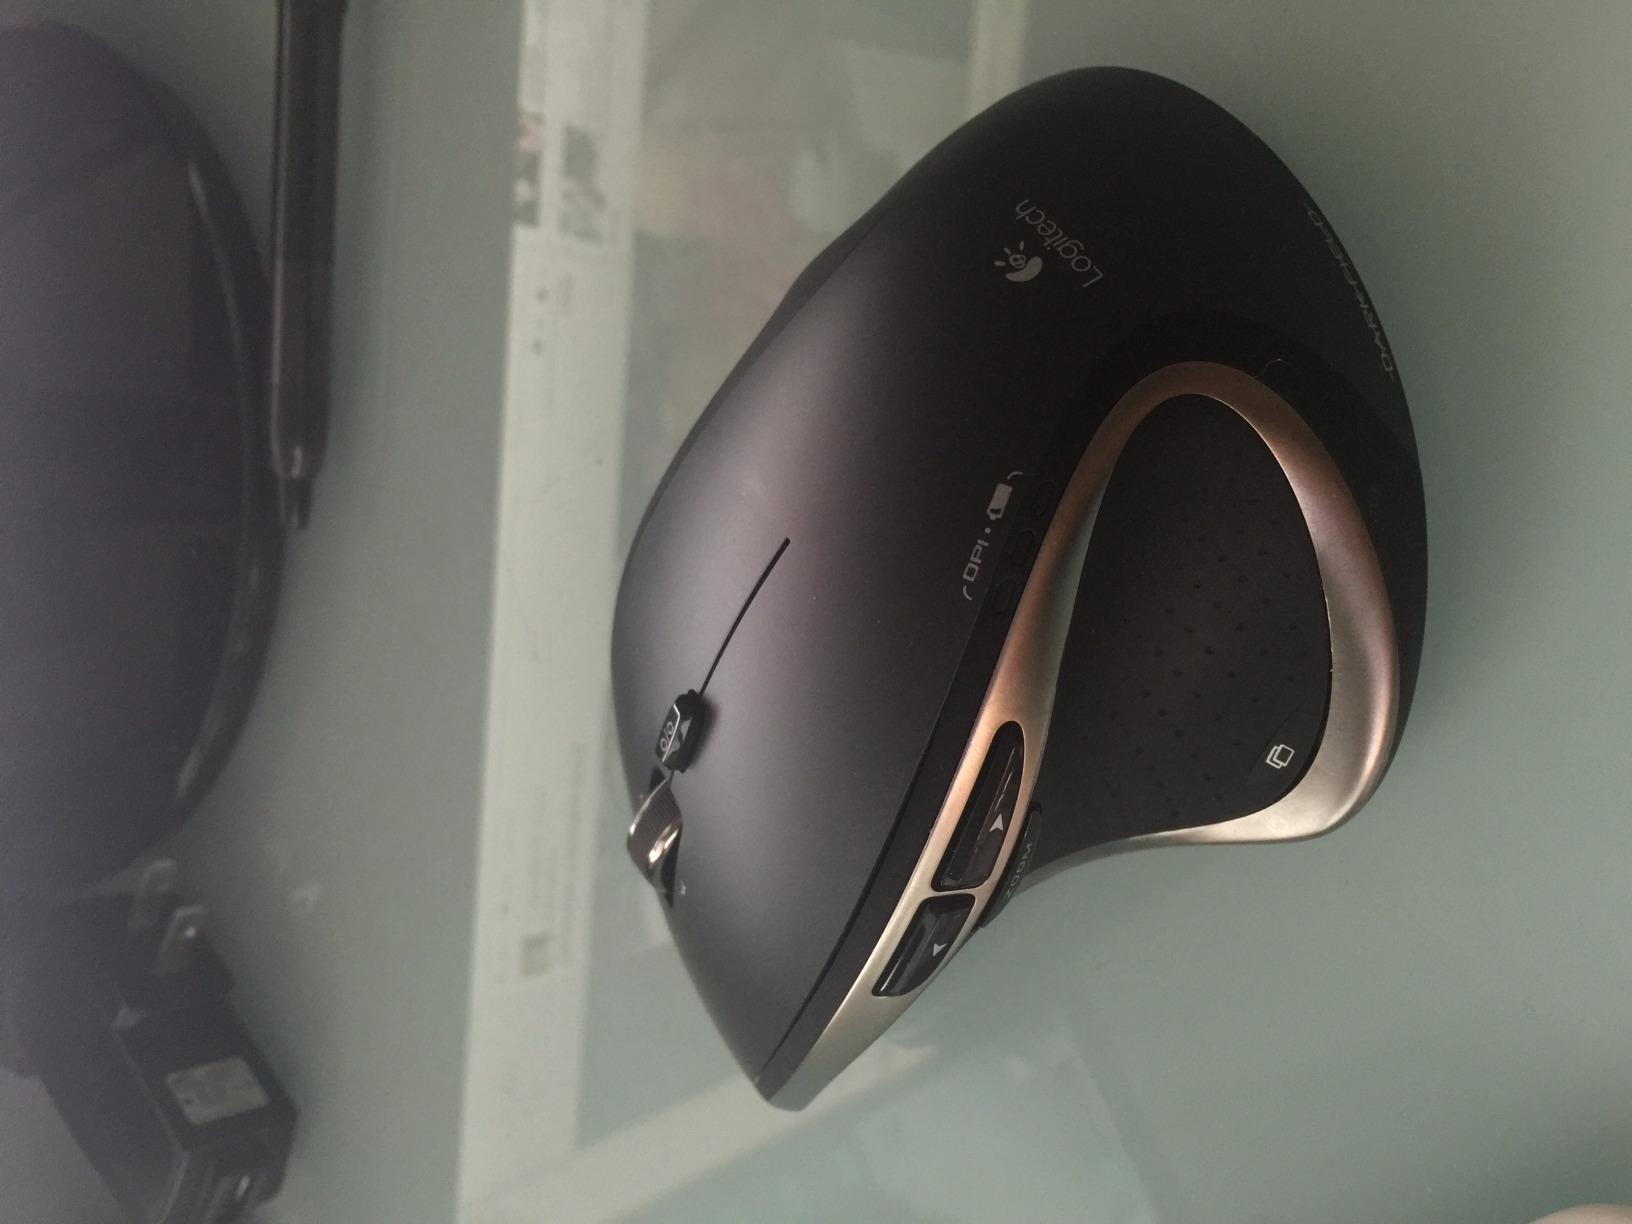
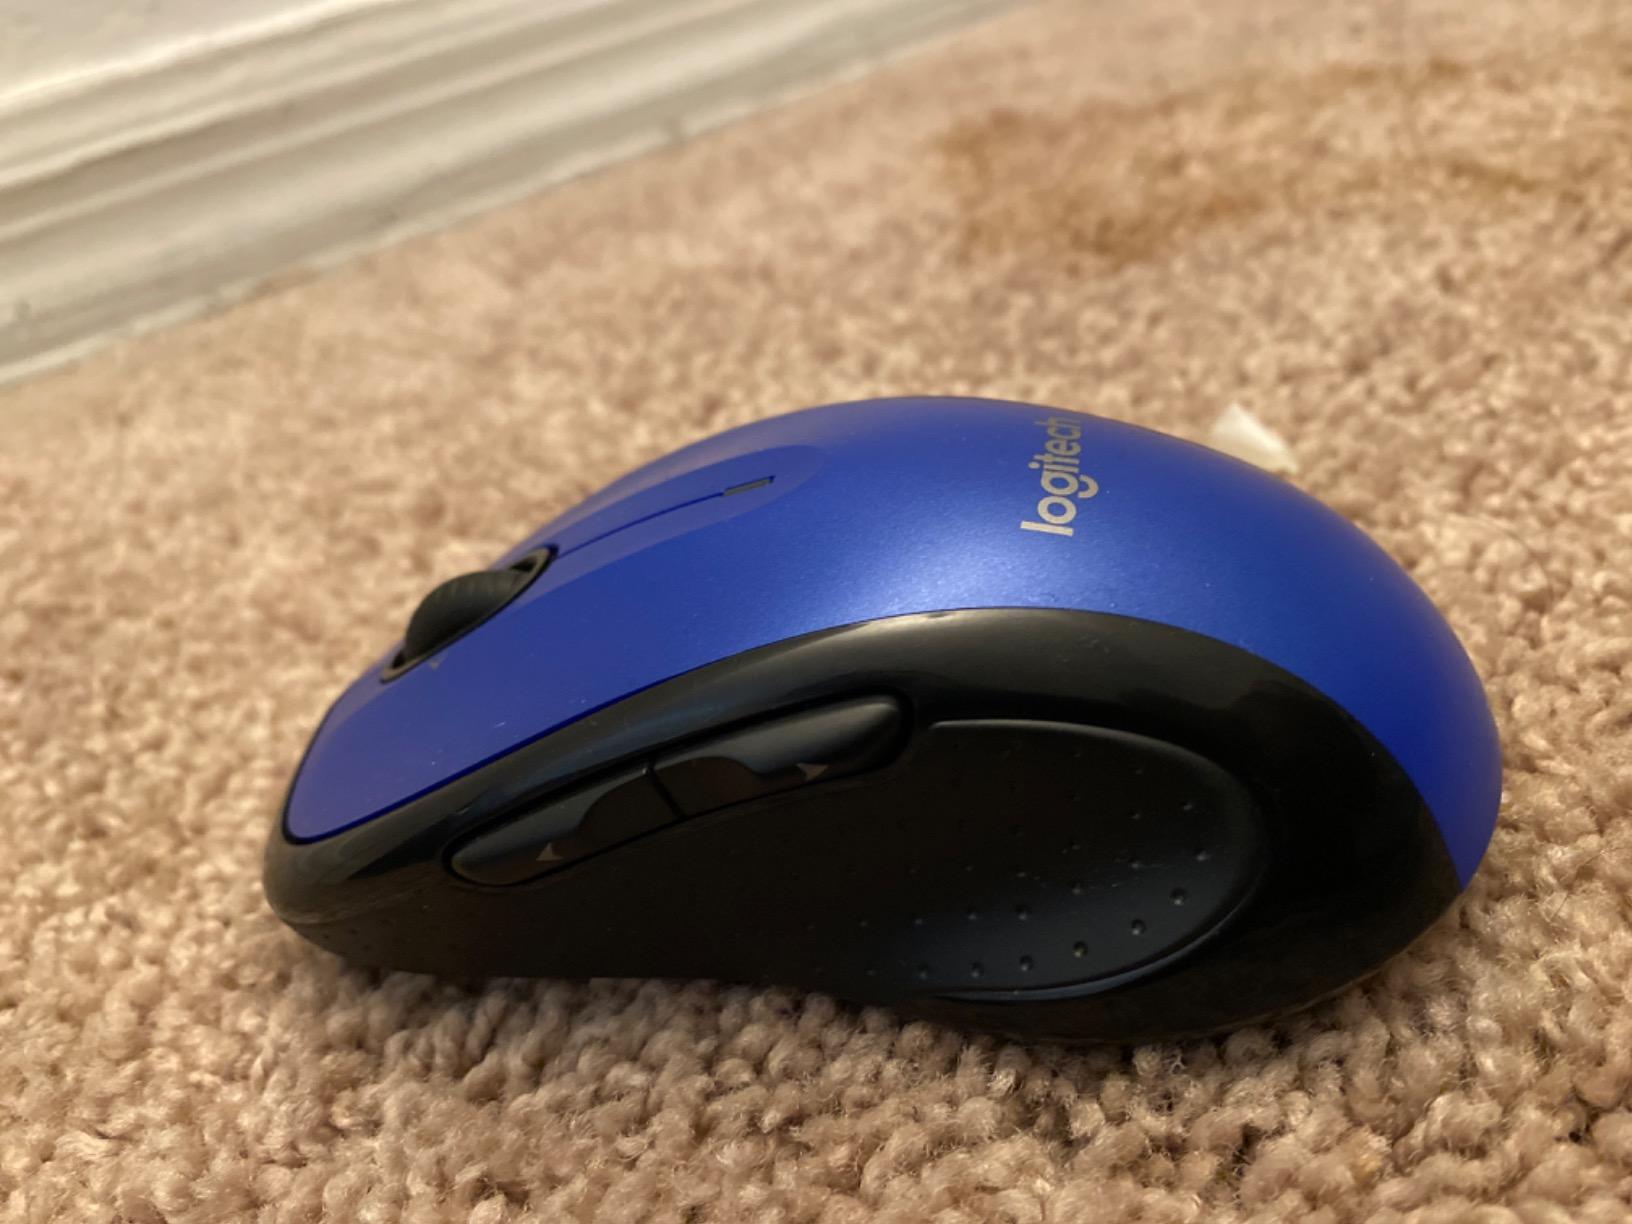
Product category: mouse
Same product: no